Star Trek: Strange New Worlds season 1

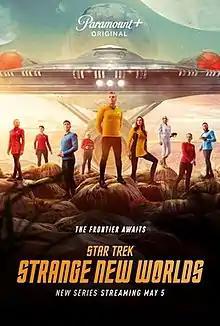
Promotional poster

The first season of the American television series "" follows Captain Christopher Pike and the crew of the starship "Enterprise" in the 23rd century as they explore new worlds and carry out missions during the decade before "" (1966–1969). The season was produced by CBS Studios in association with Secret Hideout, Weed Road Pictures, H M R X Productions, and Roddenberry Entertainment, with Akiva Goldsman and Henry Alonso Myers as showrunners.